Landscape photography

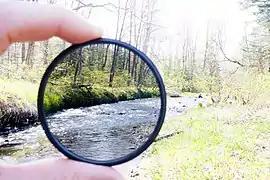
Neutral density filter demonstration. Photo taken with shutter speed 1/5 of a second and a focal length of 21mm.

For instance, a polarizing filter can darken the sky, while allowing surface features to be shown in relatively sharper clarity. Polarizing filters also help with cutting glare from water reducing reflections, snow and ice—even facilitating greater transparency of water and ice.